Western American Art

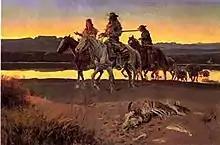
Carson's men

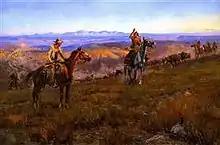
The Toll Collectors, 1913

Russell's artistic works covered a various subjects, containing the daily life in the West, historical events and the traditional activities of the cowboys. The harsh reality and drama on the drive through Montana supply a documentary artist with material for a lifetime of work. The roundup in Judith Basin during his cowboy experience provided the idea and subjects for the early artistic efforts of Russell, from which he gained fame as an artist. One of the first large oil canvases he attempted was "The Judith Roundup" which probably done in 1885. During the journey through the rough Montana terrain with beef cattle, they passed where bands of disloyal Piegans and Crows had recently finished a grievous fight. The herd was stopped by the red warriors who asked them to pay the tradition toll for each head of cattle when they crossed the Crow reservation. One of his famous paintings is related to these incidents, which is known as "The Toll Collectors" painted thirty-one years later in 1913.